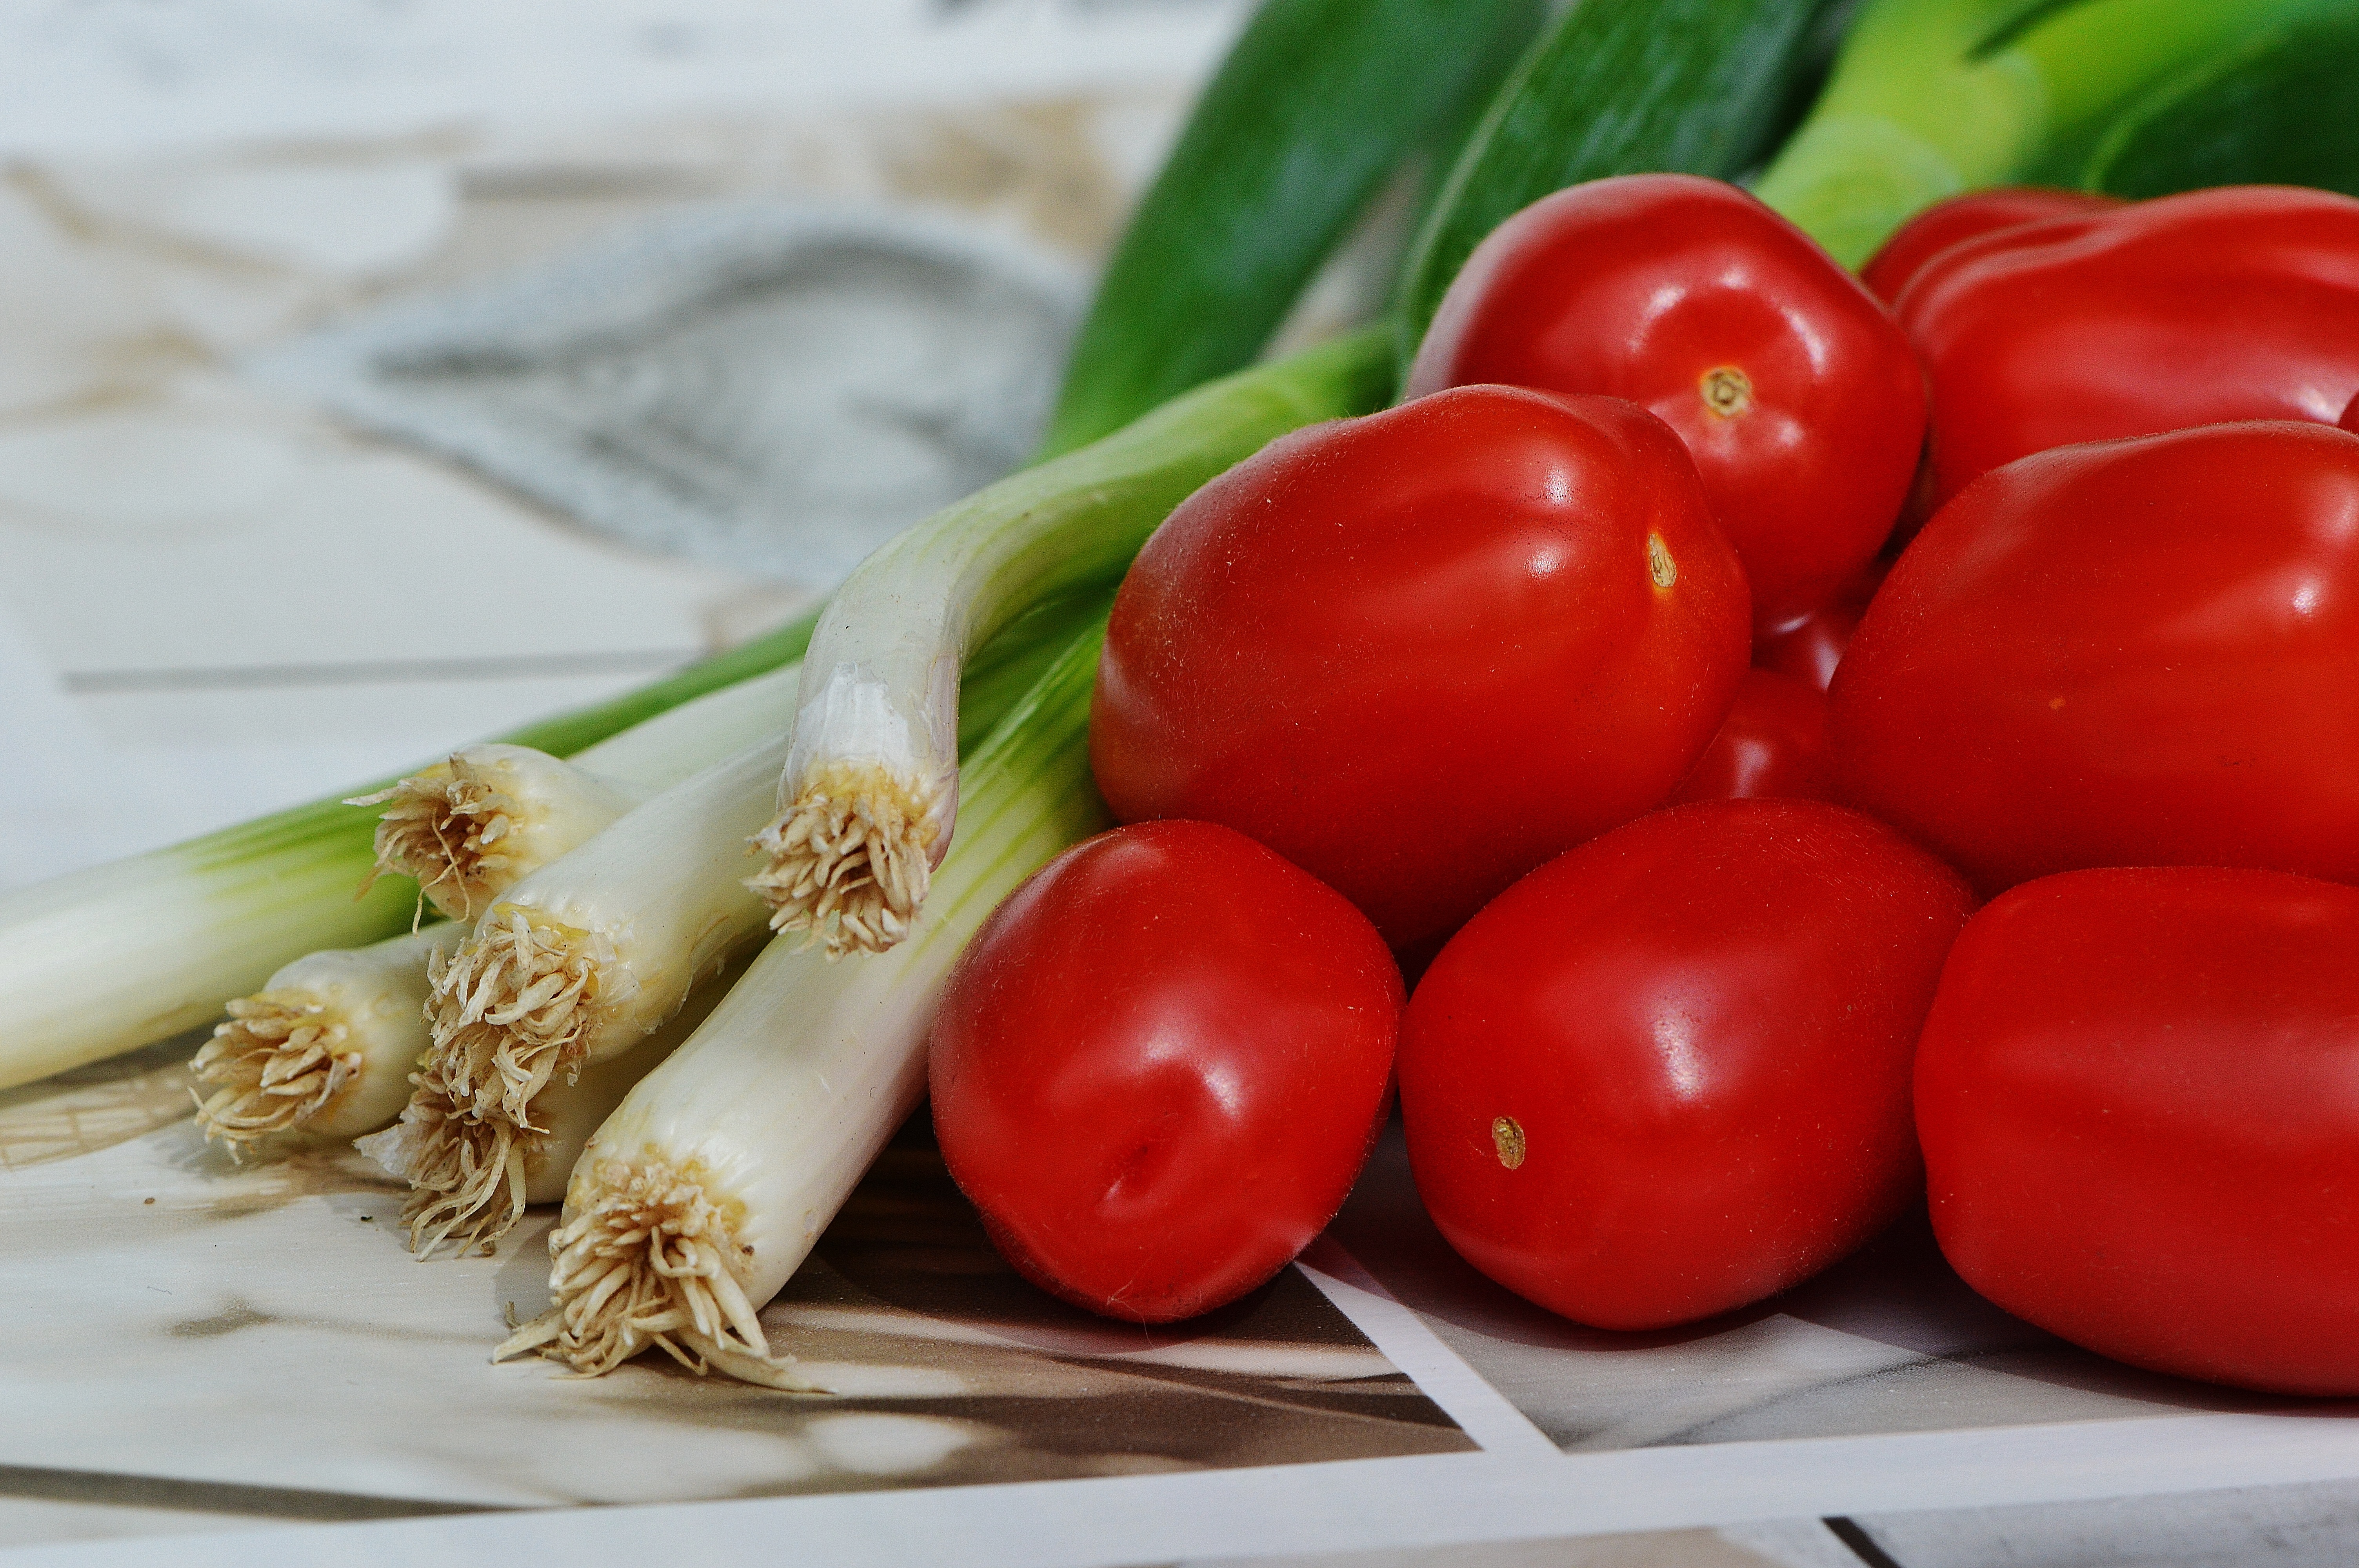
plant, fruit, food, green, red, produce, vegetable, healthy, eat, vegetables, bright, tomatoes, vitamins, frisch, bless you, flowering plant, spring onions, land plant